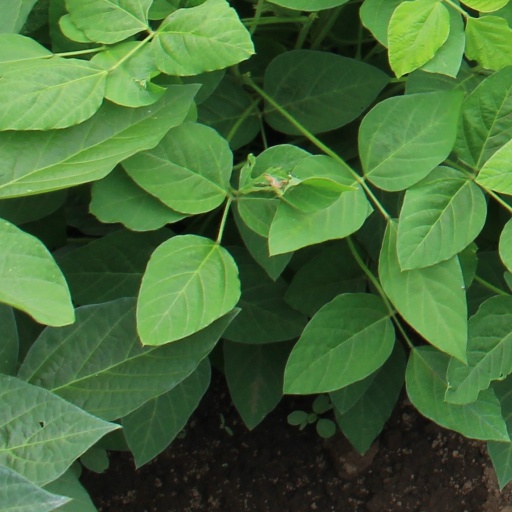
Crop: soybean